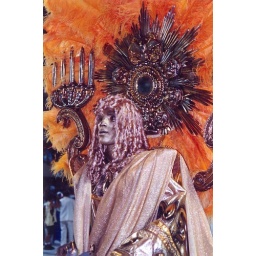
Taken at Rio de Janeiro's world famous Carnival, this guy looked splendid in his silver costume and orange plumage